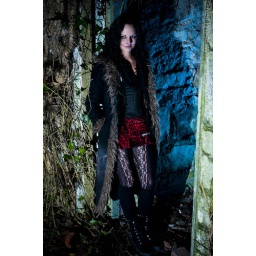
gothic shoot in derelict buildingSB800 bare to camera leftBasic Jessops flash with blue gel on ground camera right behind model